Fowlmere Airfield

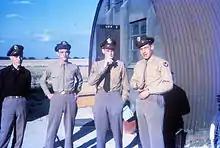
Four United States Army Air Force officers standing in front of a Nissen hut. Handwritten on slide: "Paul Fickel, Bernie Allen, Anthony Hawkins, Ethelbert Graham 503FS Fowlmere James G. Robinson".

During the Second World War, Fowlmere was a satellite for RAF Fighter Command at nearby RAF Duxford and was used by 19 Squadron with Supermarine Spitfires